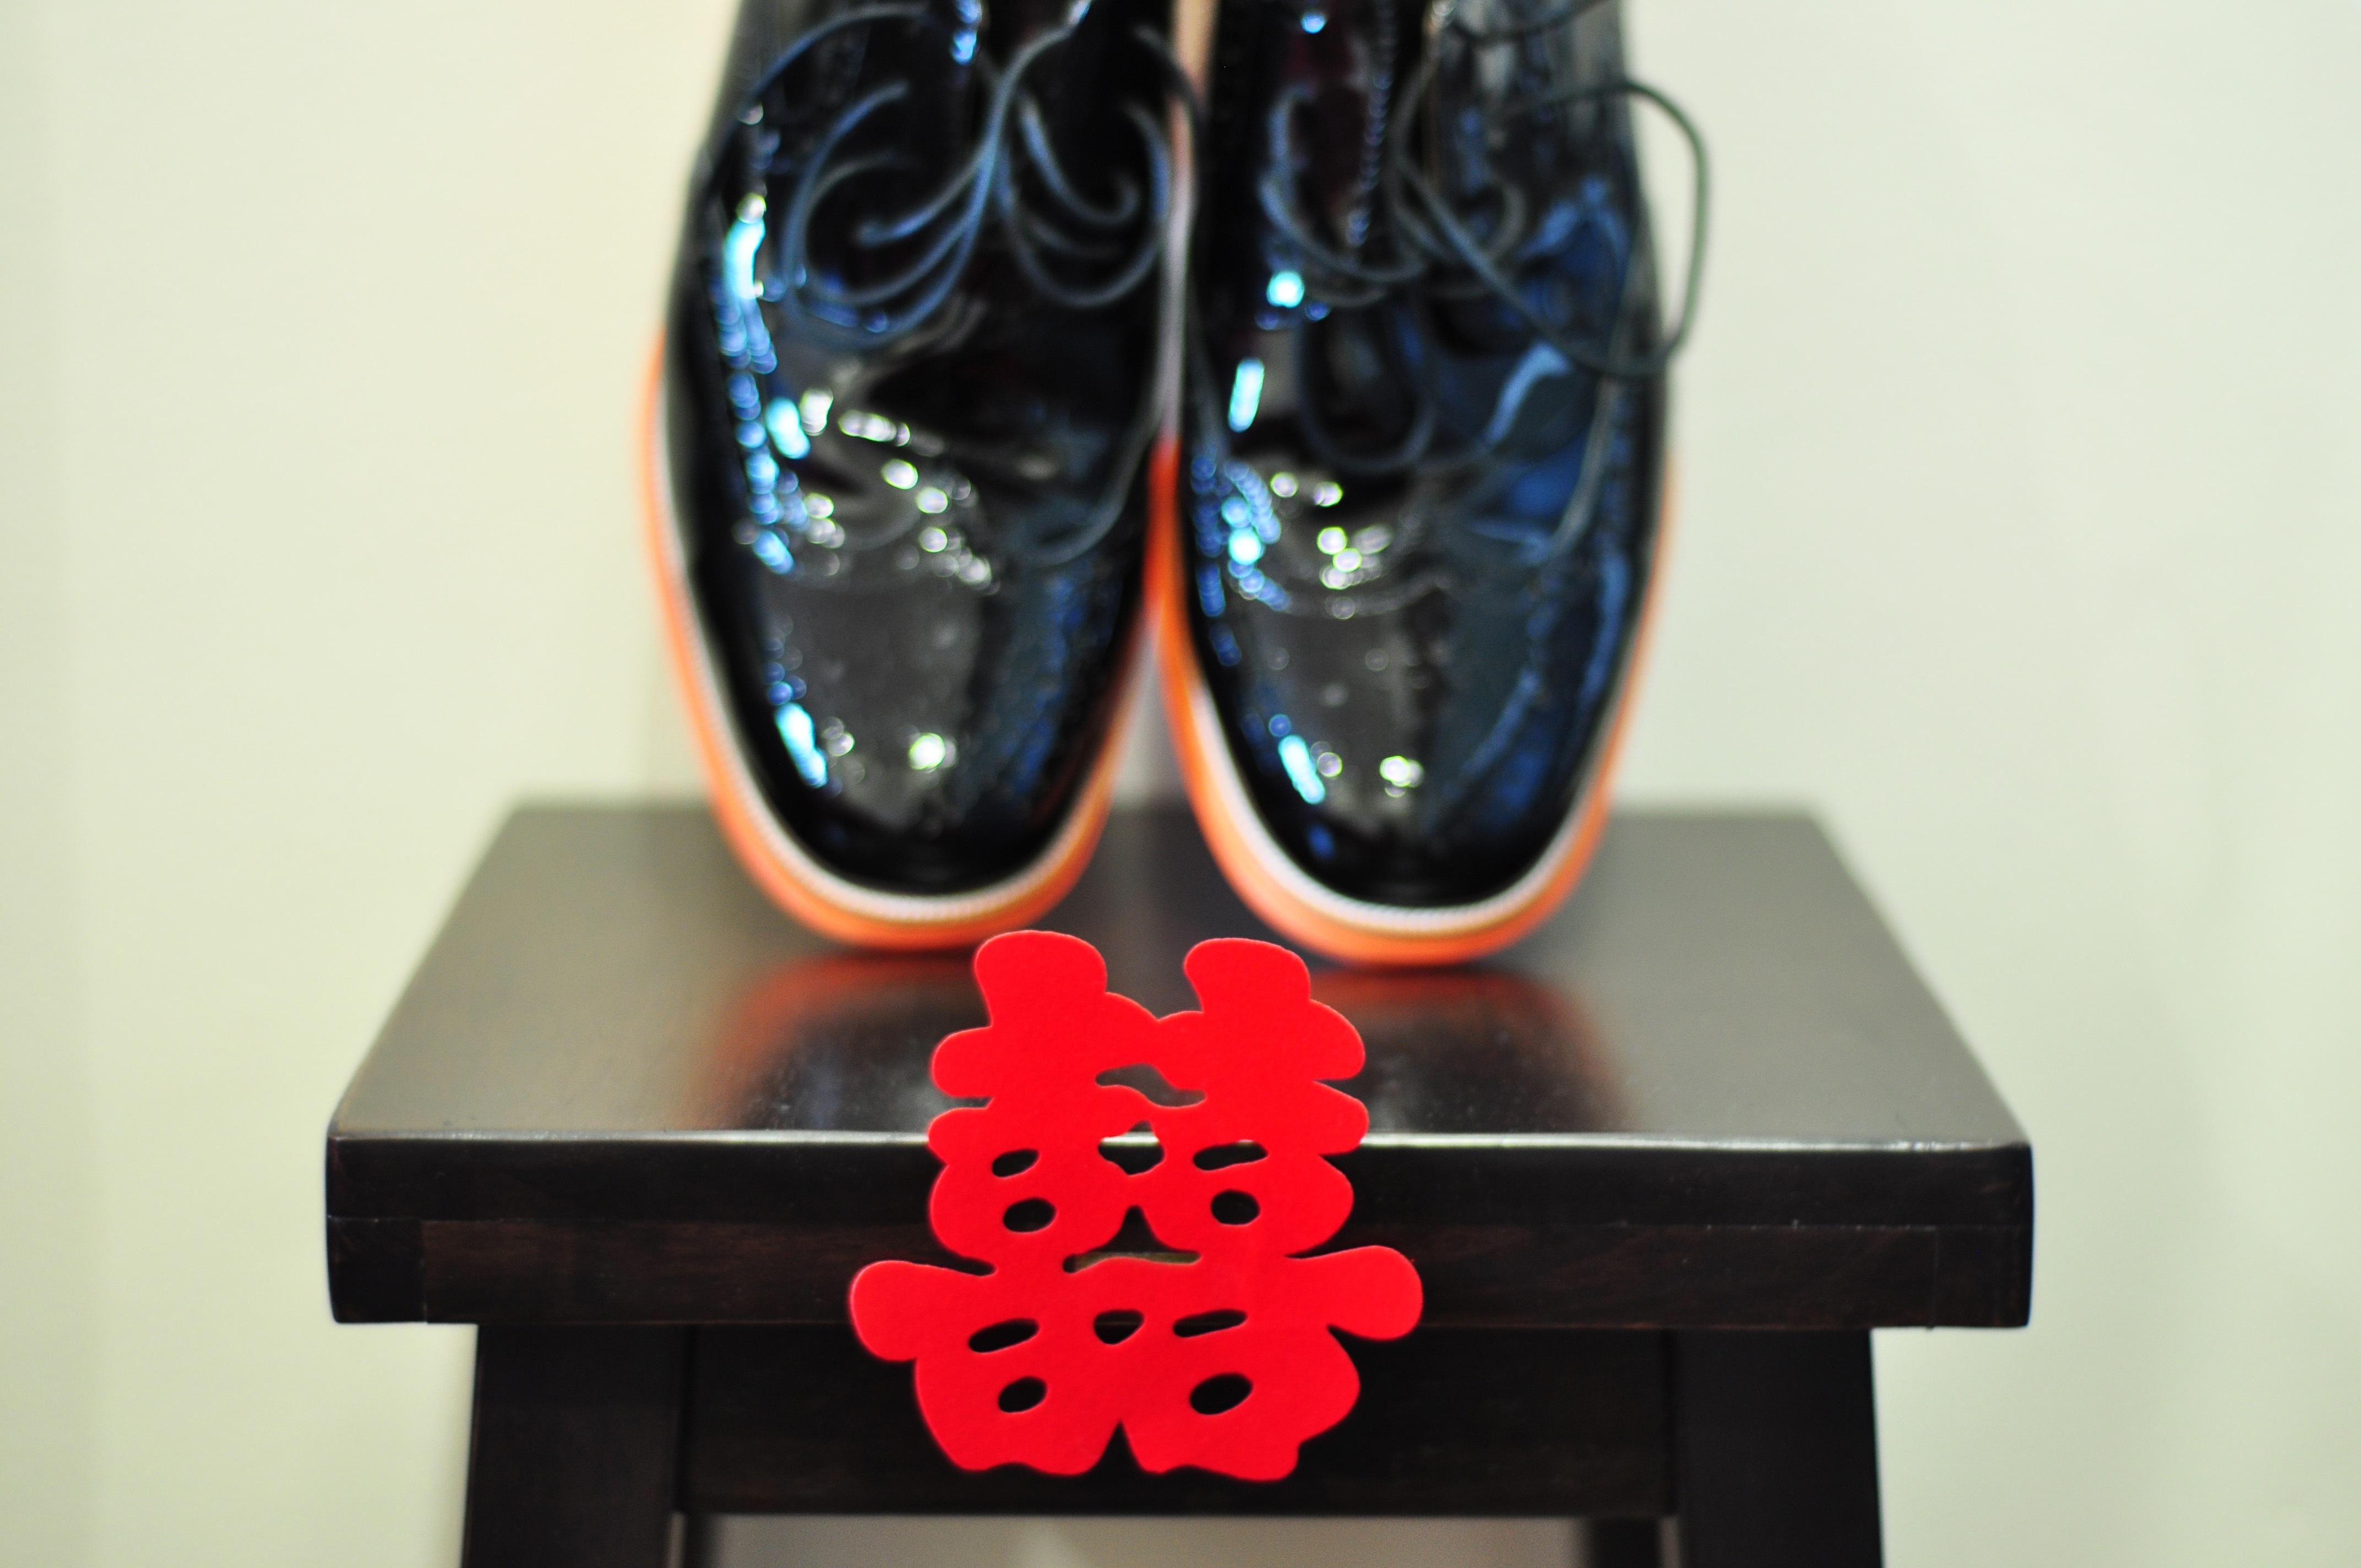
shoe, male, red, black, wedding, shoes, footwear